Williams FW15C

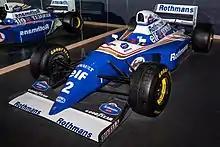
Williams FW15D on display at the Williams Conference Centre in Grove, Oxfordshire.

In early 1994, two FW15C chassis were modified to run without electronic driving aids, which were banned for 1994. The FW15D was an interim car with passive suspension, and no traction control. The cars were tested by Senna and Hill in January 1994, but the car was far from optimal, as it was originally designed around an active suspension system. The FW15D was used during the Rothmans Williams Renault launch at Estoril, on 19 January 1994 (Notably with Hill driving with an onboard camera recorder, and not Senna as many have incorrectly assumed). The car was retired once the FW16 became available, yet it was notably the quicker car of the two in early season testing laptimes.